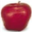
Label: apple